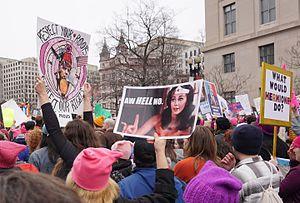
Wonder Woman est un film de super-héros américain réalisé par Patty Jenkins, sorti en 2017.